Germanic paganism

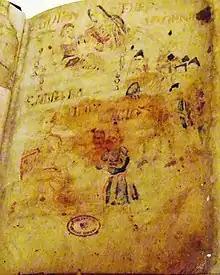
Opening illustration of the "Origo gentis Langobardorum", showing the Gods Godan (Odin) and Frea (Frigg) at the upper left corner.

Information on Germanic cosmology is only provided in Nordic sources, but there is evidence for considerable continuity of beliefs despite variation over time and space. Scholarship is marked by disagreement about whether Snorri Sturlason's "Edda" is a reliable source for pre-Christian Norse cosmology, as Snorri has undoubtedly imposed an ordered, Christian worldview on his material.